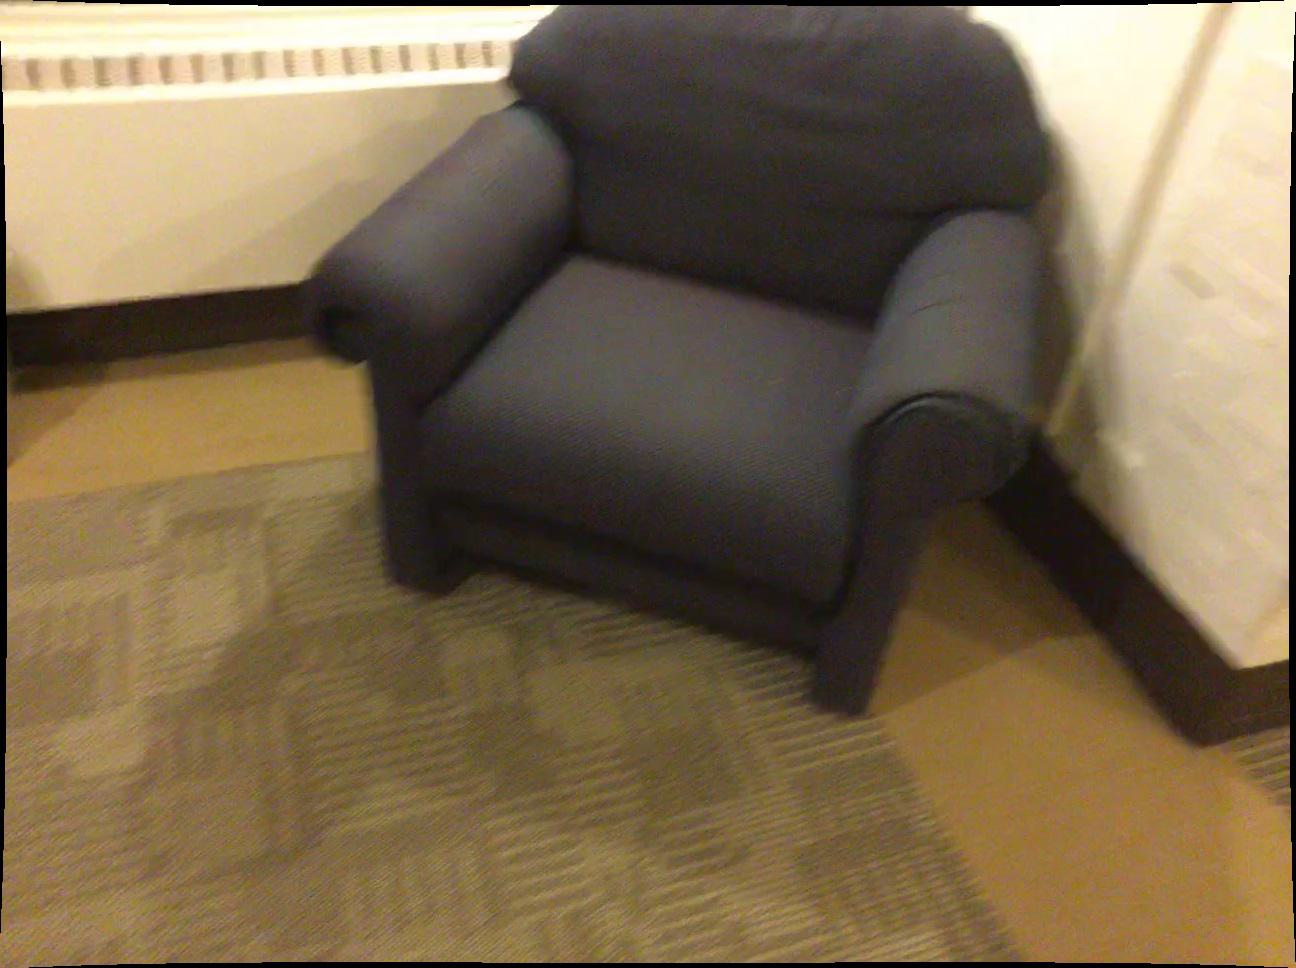
Question: In the image, there is the chair. Pinpoint several points within the vacant space situated right of the chair from the world's perspective. Your final answer should be formatted as a list of tuples, i.e. [(x1, y1), ...], where each tuple contains the x and y coordinates of a point satisfying the conditions above. The coordinates should be between 0 and 1, indicating the normalized pixel locations of the points.
Answer: [(0.931, 0.397), (0.956, 0.424), (0.926, 0.432), (0.982, 0.451), (0.952, 0.461), (0.921, 0.470), (0.980, 0.491), (0.948, 0.501), (0.915, 0.510), (0.977, 0.534), (0.944, 0.545), (0.909, 0.556), (0.974, 0.582), (0.938, 0.594), (0.971, 0.634), (0.933, 0.648), (0.967, 0.692), (0.927, 0.708), (0.962, 0.757), (0.921, 0.774), (0.958, 0.831), (0.913, 0.849), (0.998, 0.892), (0.952, 0.913), (0.995, 0.982)]